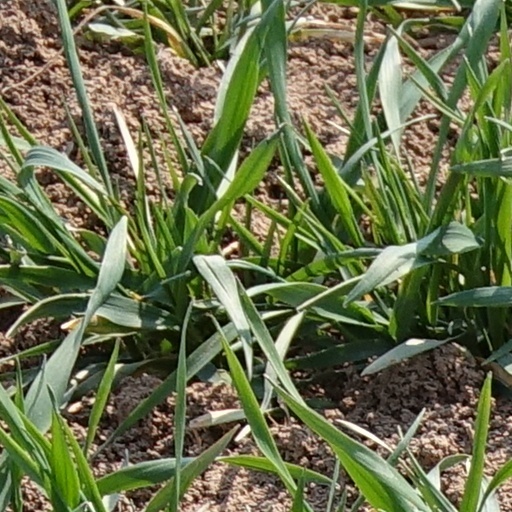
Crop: wheat